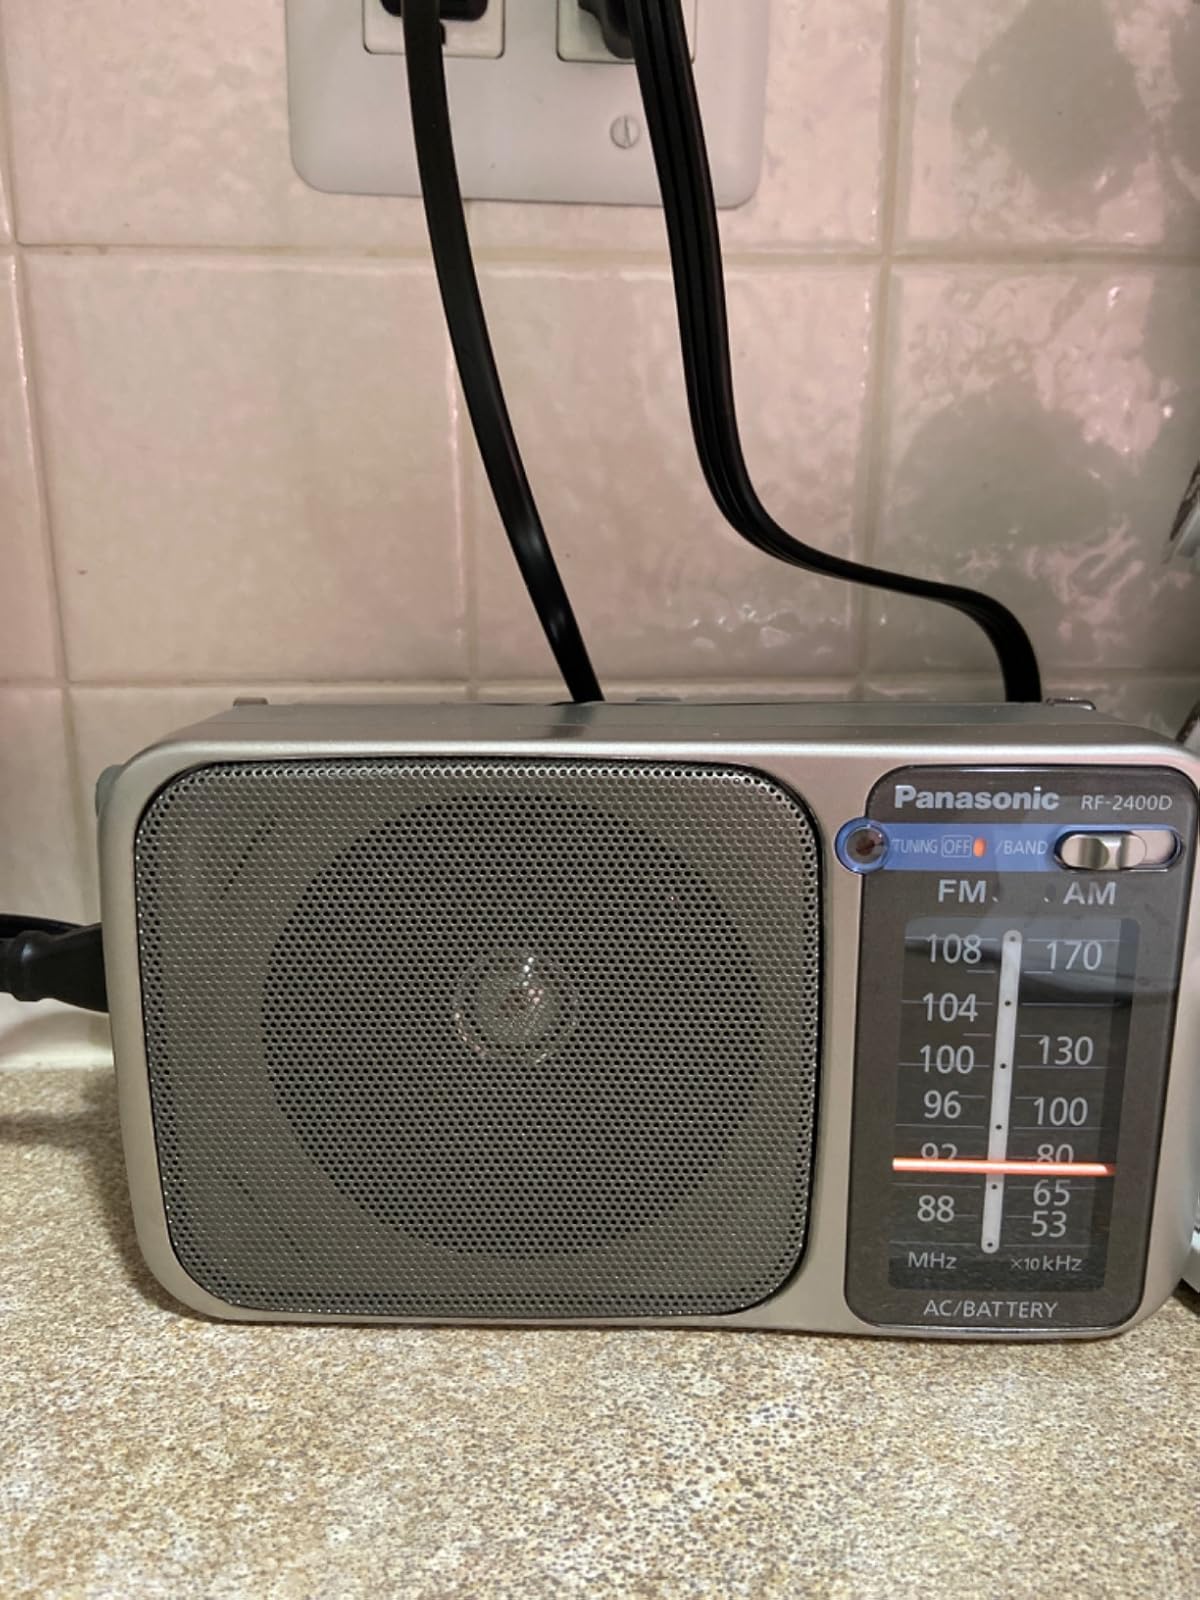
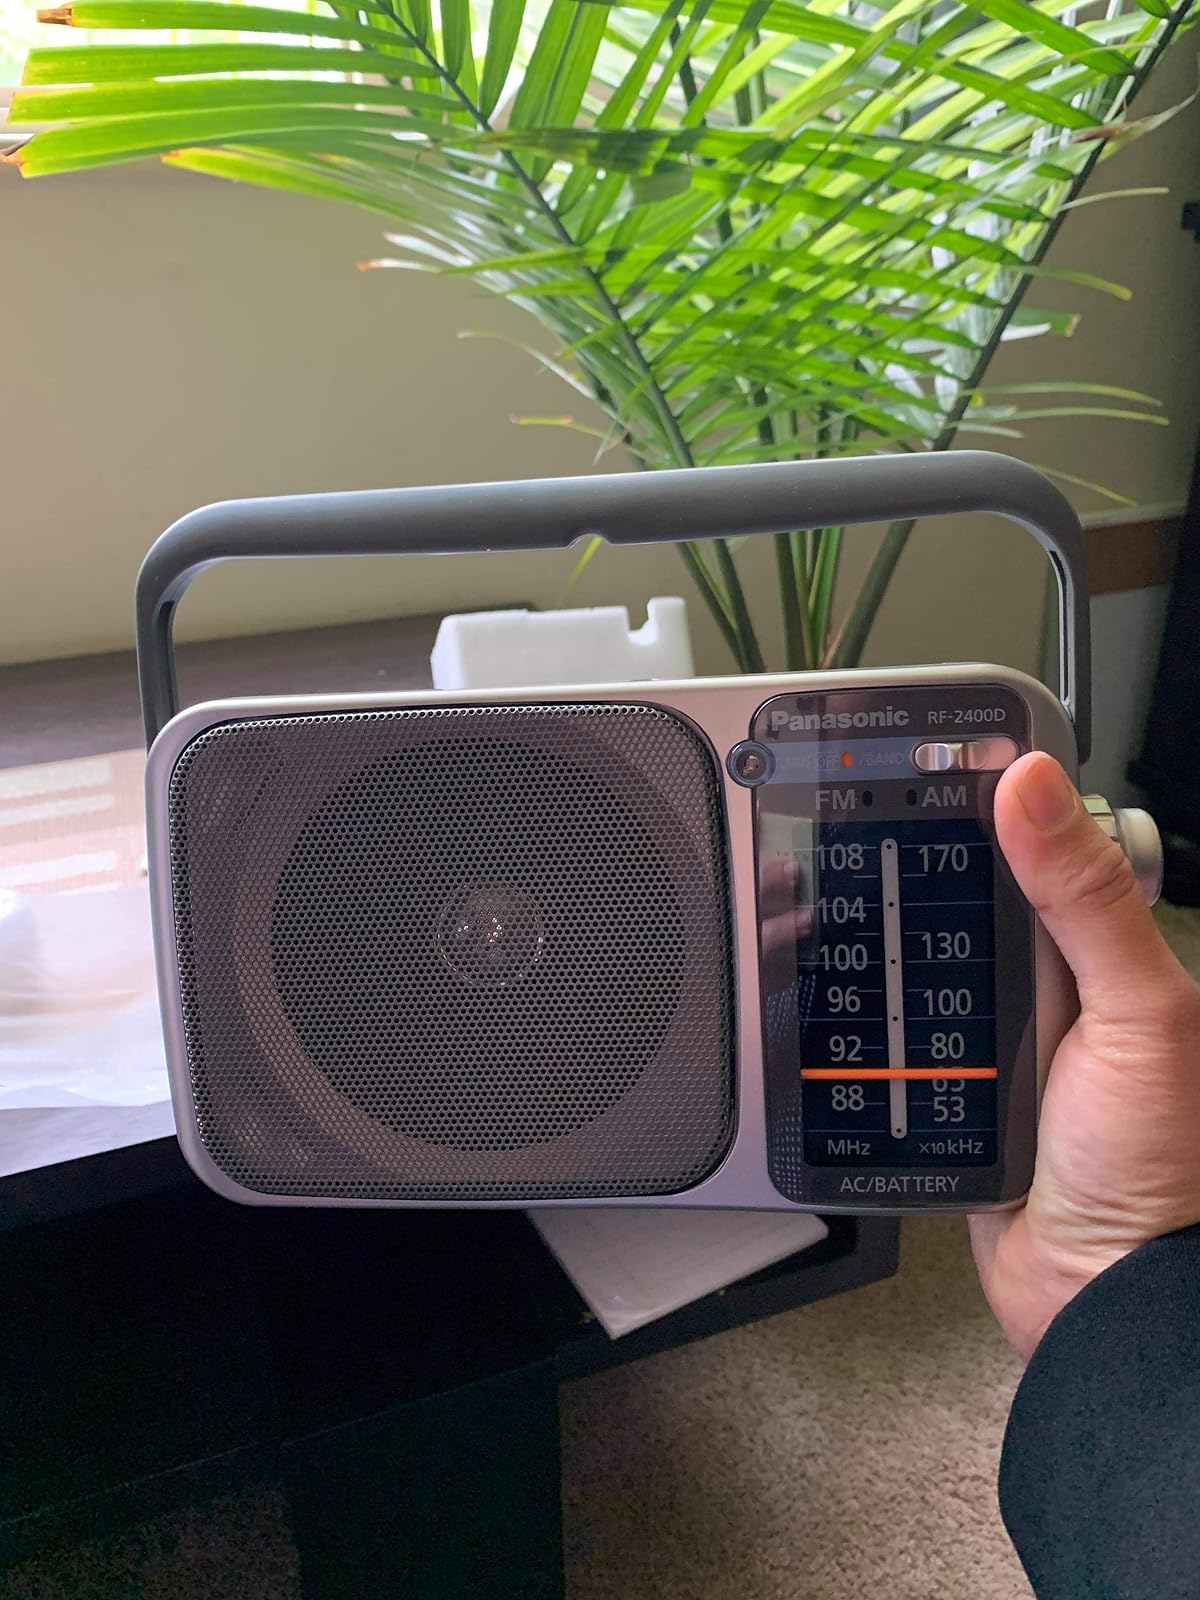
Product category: radio
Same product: yes